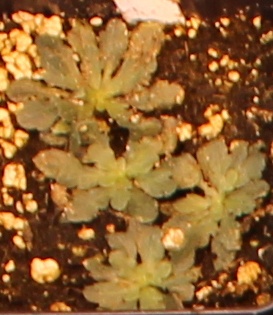
Label: Horseweed